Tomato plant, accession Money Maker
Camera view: bottom (45 deg); turntable rotation: 30 degrees
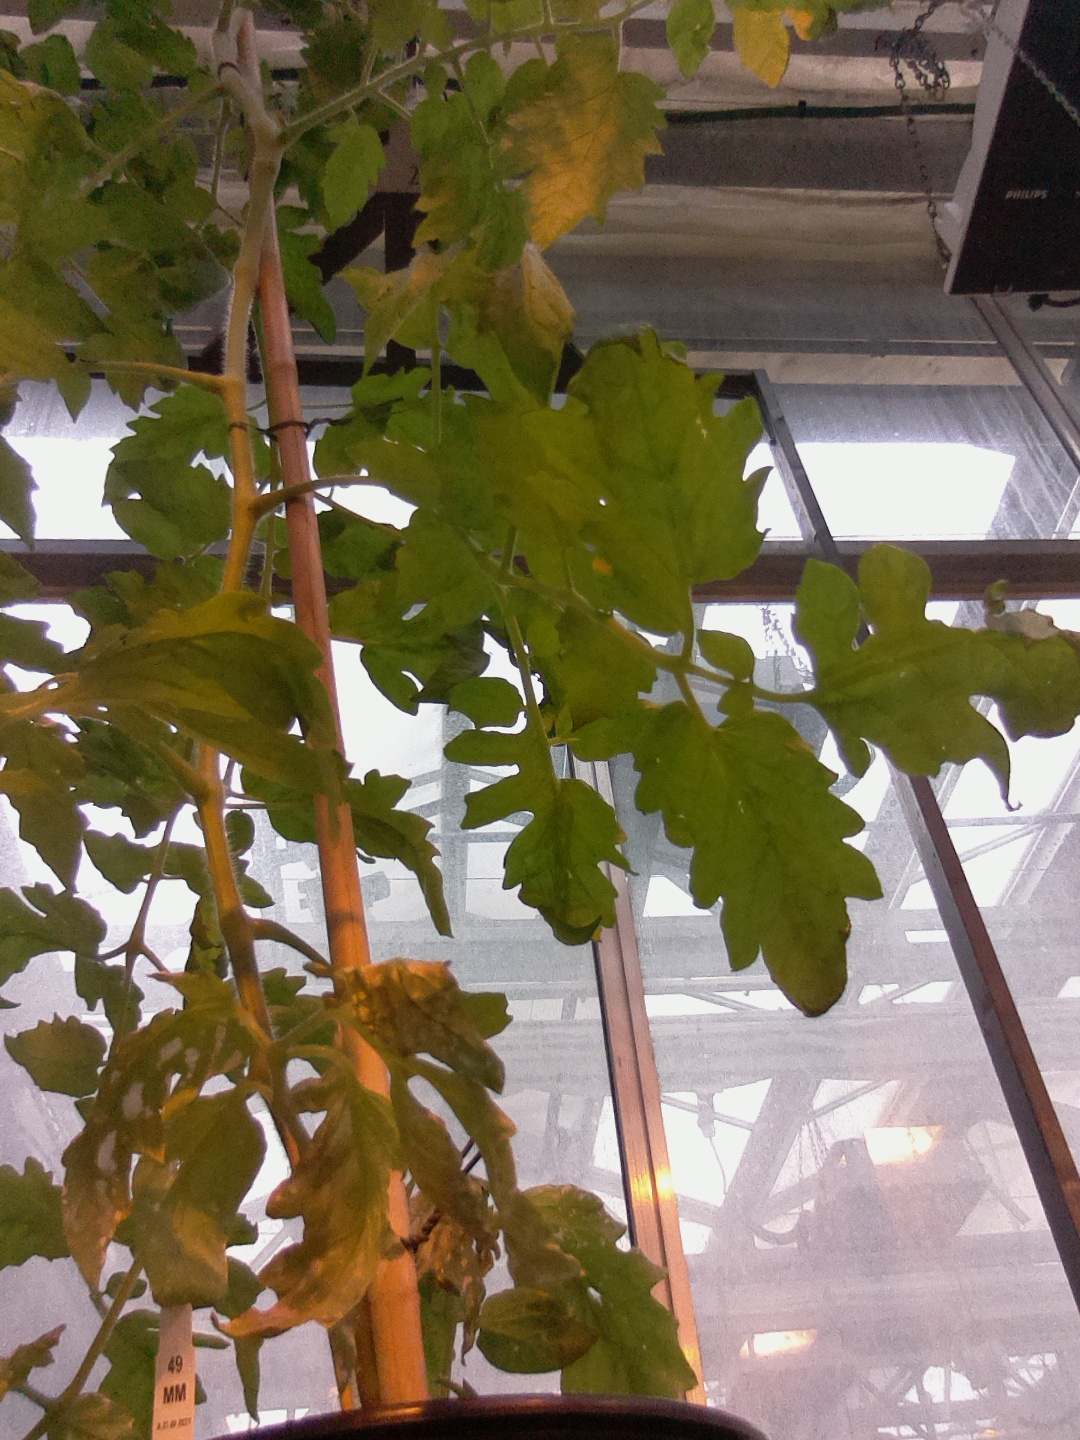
BBCH growth stage 60: First flowers open